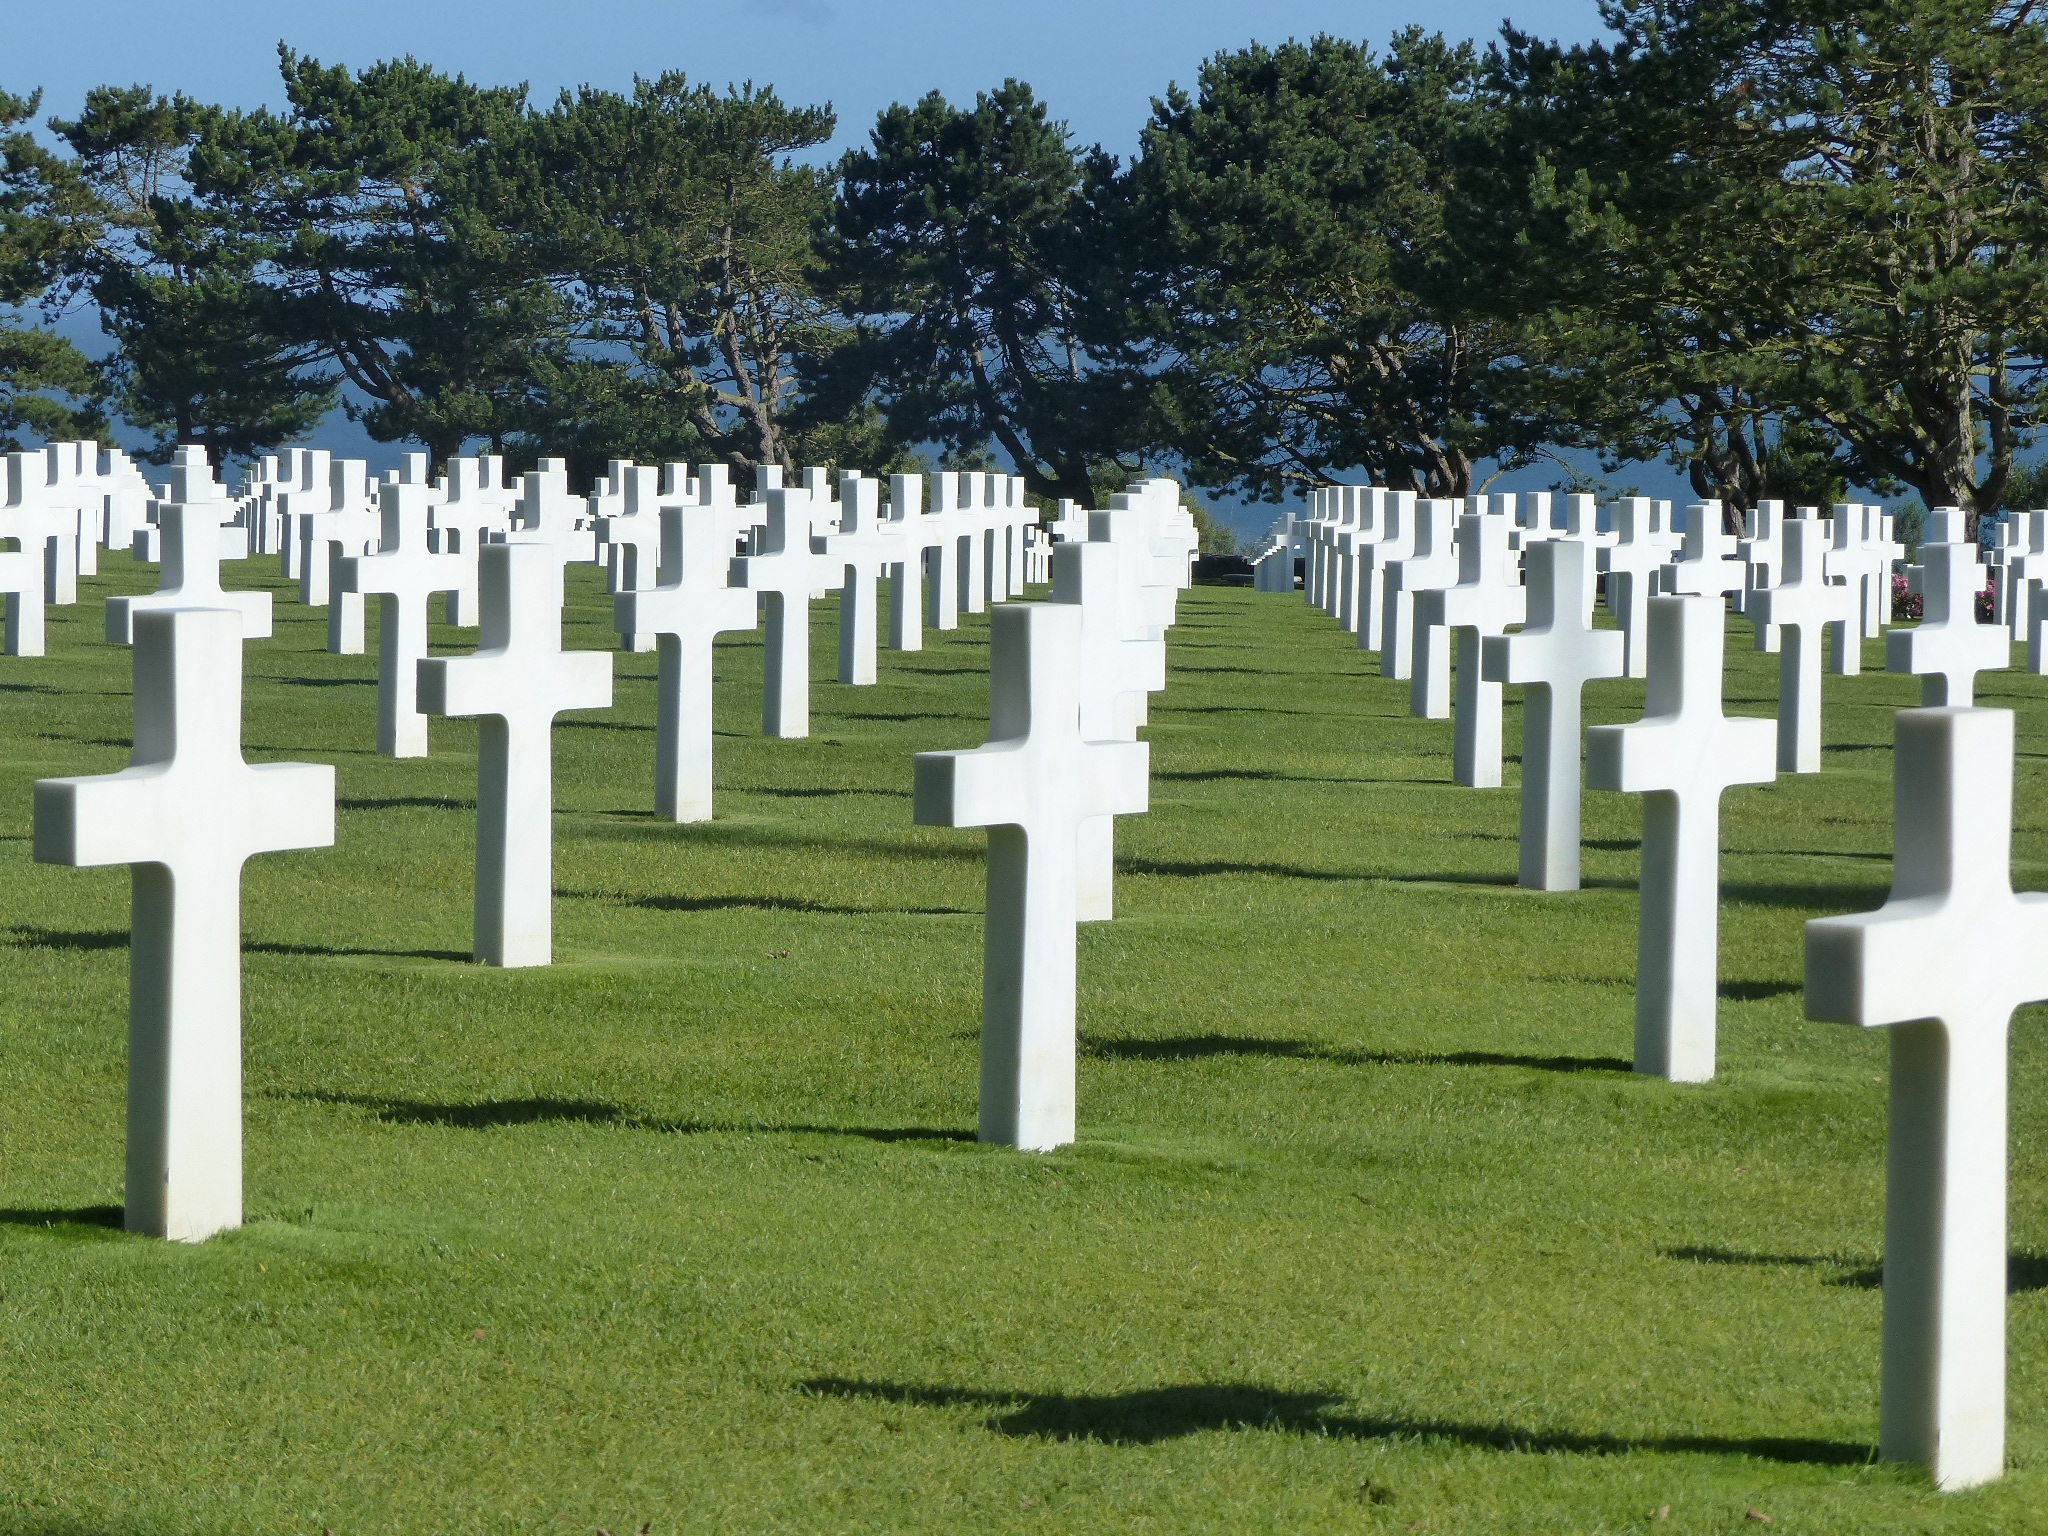
military, cemetery, grave, memorial, crosses, geographical feature